Swiss Armed Forces

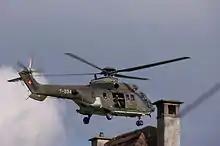
Cougar AS532 T-334 during a Swiss Air Force rescue exercise

Thousands of tunnels, highways, railroads, and bridges are built with tank traps and primed with demolition charges to be used against invading forces; often, the civilian engineer who designed the bridge also plans the demolition as a military officer. Hidden guns are aimed to prevent enemy forces from attempting to rebuild. Permanent fortifications were established in the Alps, as bases from which to retake the fertile valleys after a potential invasion. They include underground air bases that are adjacent to normal runways; the aircraft, crew and supporting material are housed in the caverns.